Answer in natural language. Which object is closer to the camera taking this photo, black open-shelf tv stand or framed sunset landscape decor? Choose between the following options: black open-shelf tv stand or framed sunset landscape decor
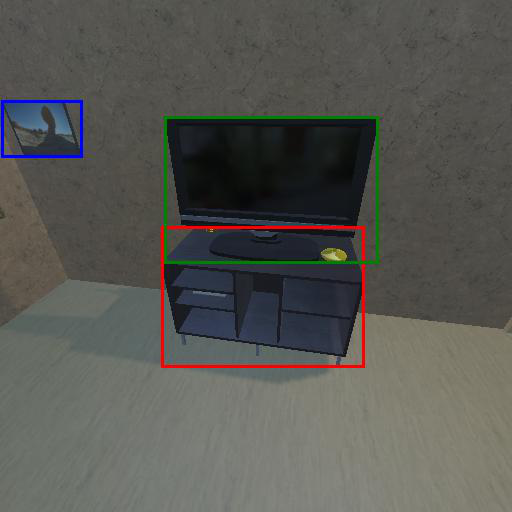
<answer>black open-shelf tv stand</answer>